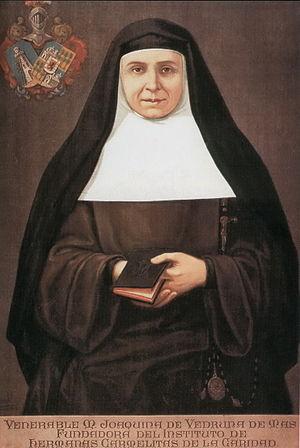
Joaquina de Vedruna i Vidal en religion sœur Joaquina du Père Saint François née le 16 avril 1783 à Barcelone, est décédée le 28 août 1854 à Barcelone, est une religieuse espagnole, fondatrice des carmélites de la Charité et reconnue sainte par l'Église catholique.
Cette liste de saints concerne les saints et les bienheureux, reconnus comme tels par l'Église catholique, ayant vécu au XIXᵉ siècle. À ce jour, l'Église a donné comme modèles évangéliques 318 saints du XIXᵉ siècle.
Cette page dresse la liste des canonisations prononcées par Jean XXIII.